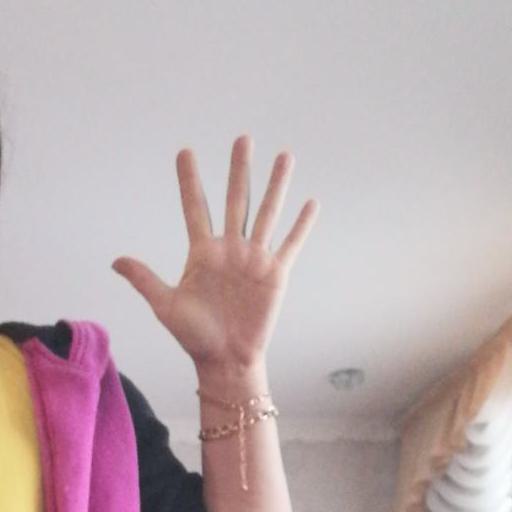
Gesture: palm